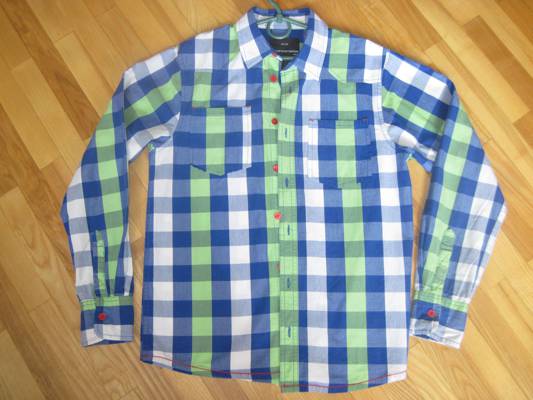
Waste category: clothes